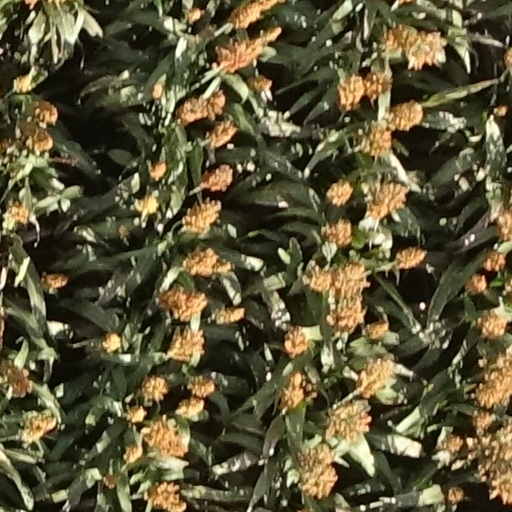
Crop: sorghum